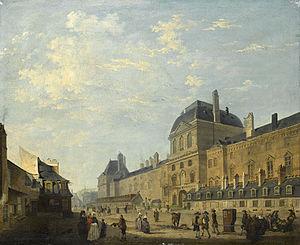
Philibert-Louis Debucourt, né le 13 février 1755 à Paris et mort le 22 septembre 1832 à Belleville, est un peintre et graveur français, connu pour ses scènes de genre.